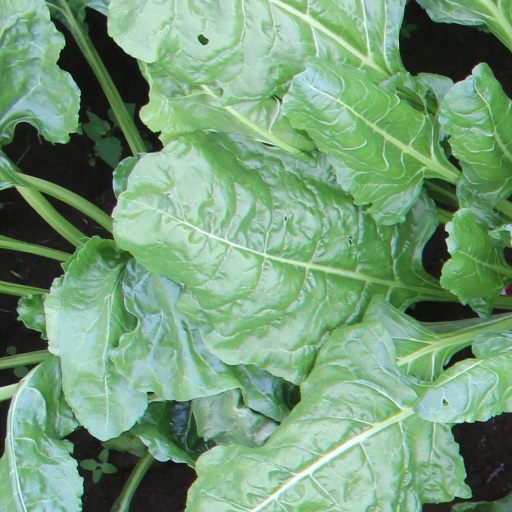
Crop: sugar beet